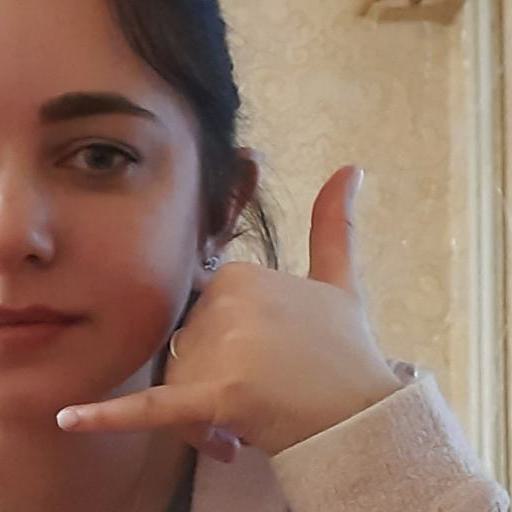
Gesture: call